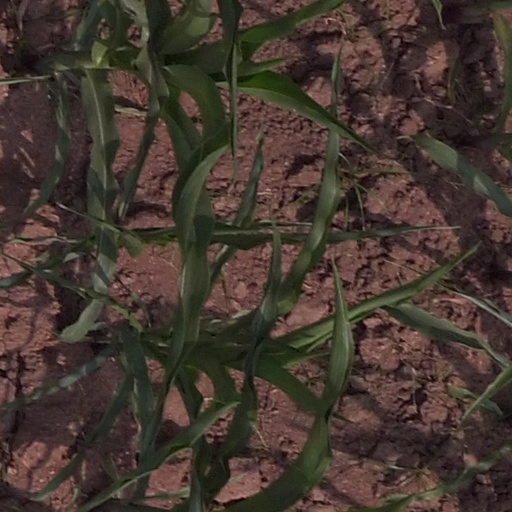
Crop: maize; corn